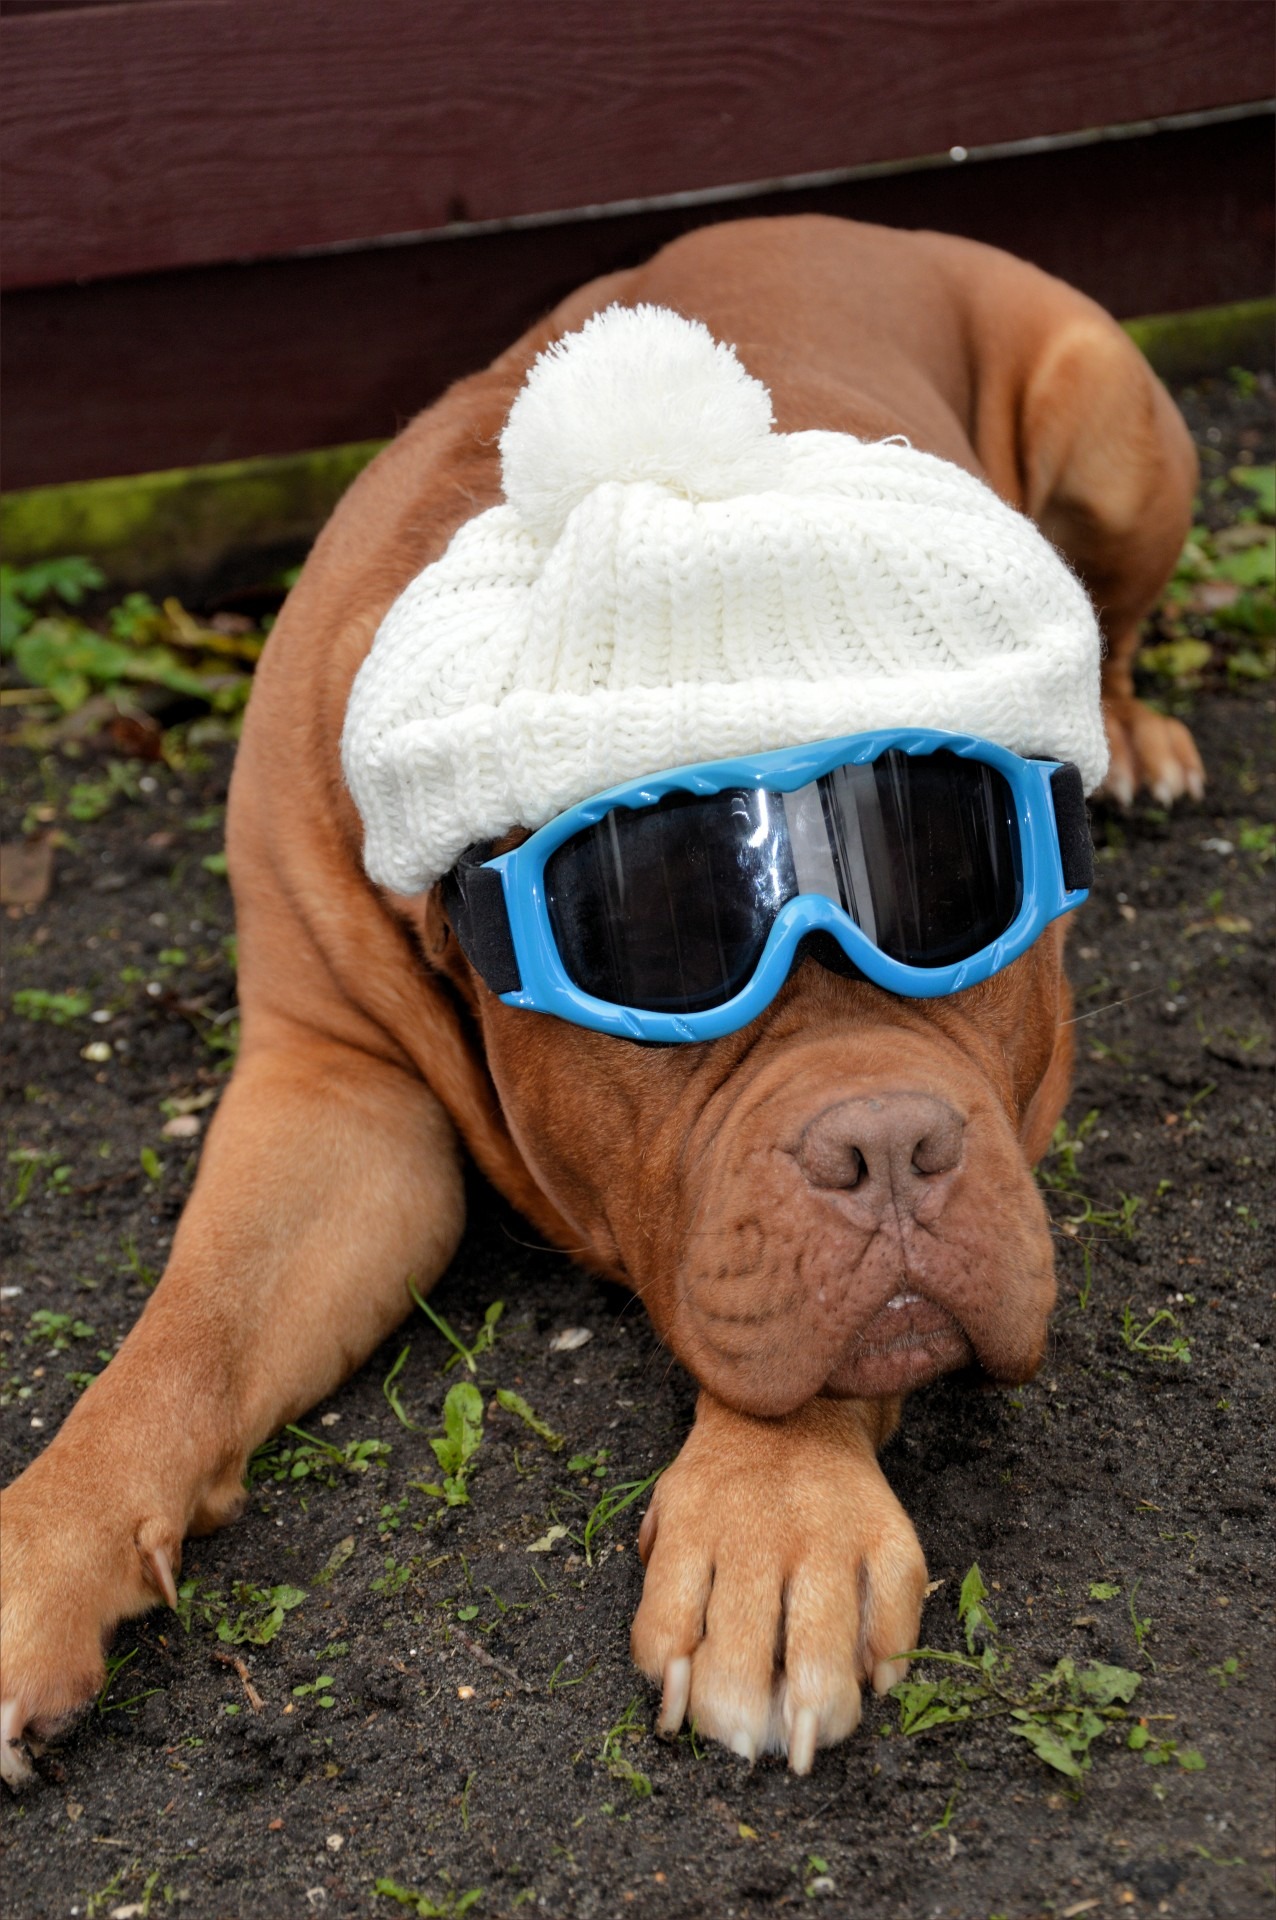
winter, puppy, dog, canine, pet, sitting, mammal, friend, fun, cap, goggles, skin, domestic, woollen, dog like mammal